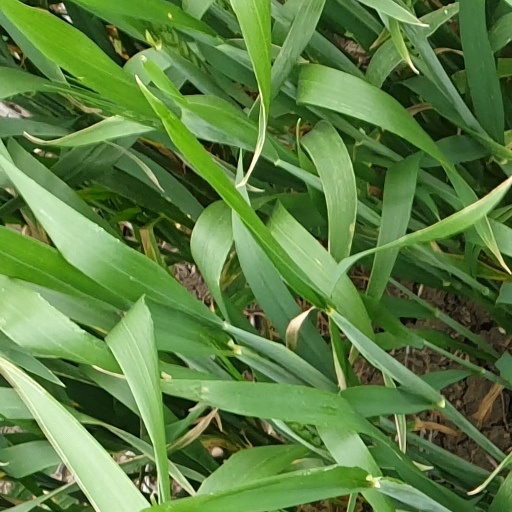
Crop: wheat